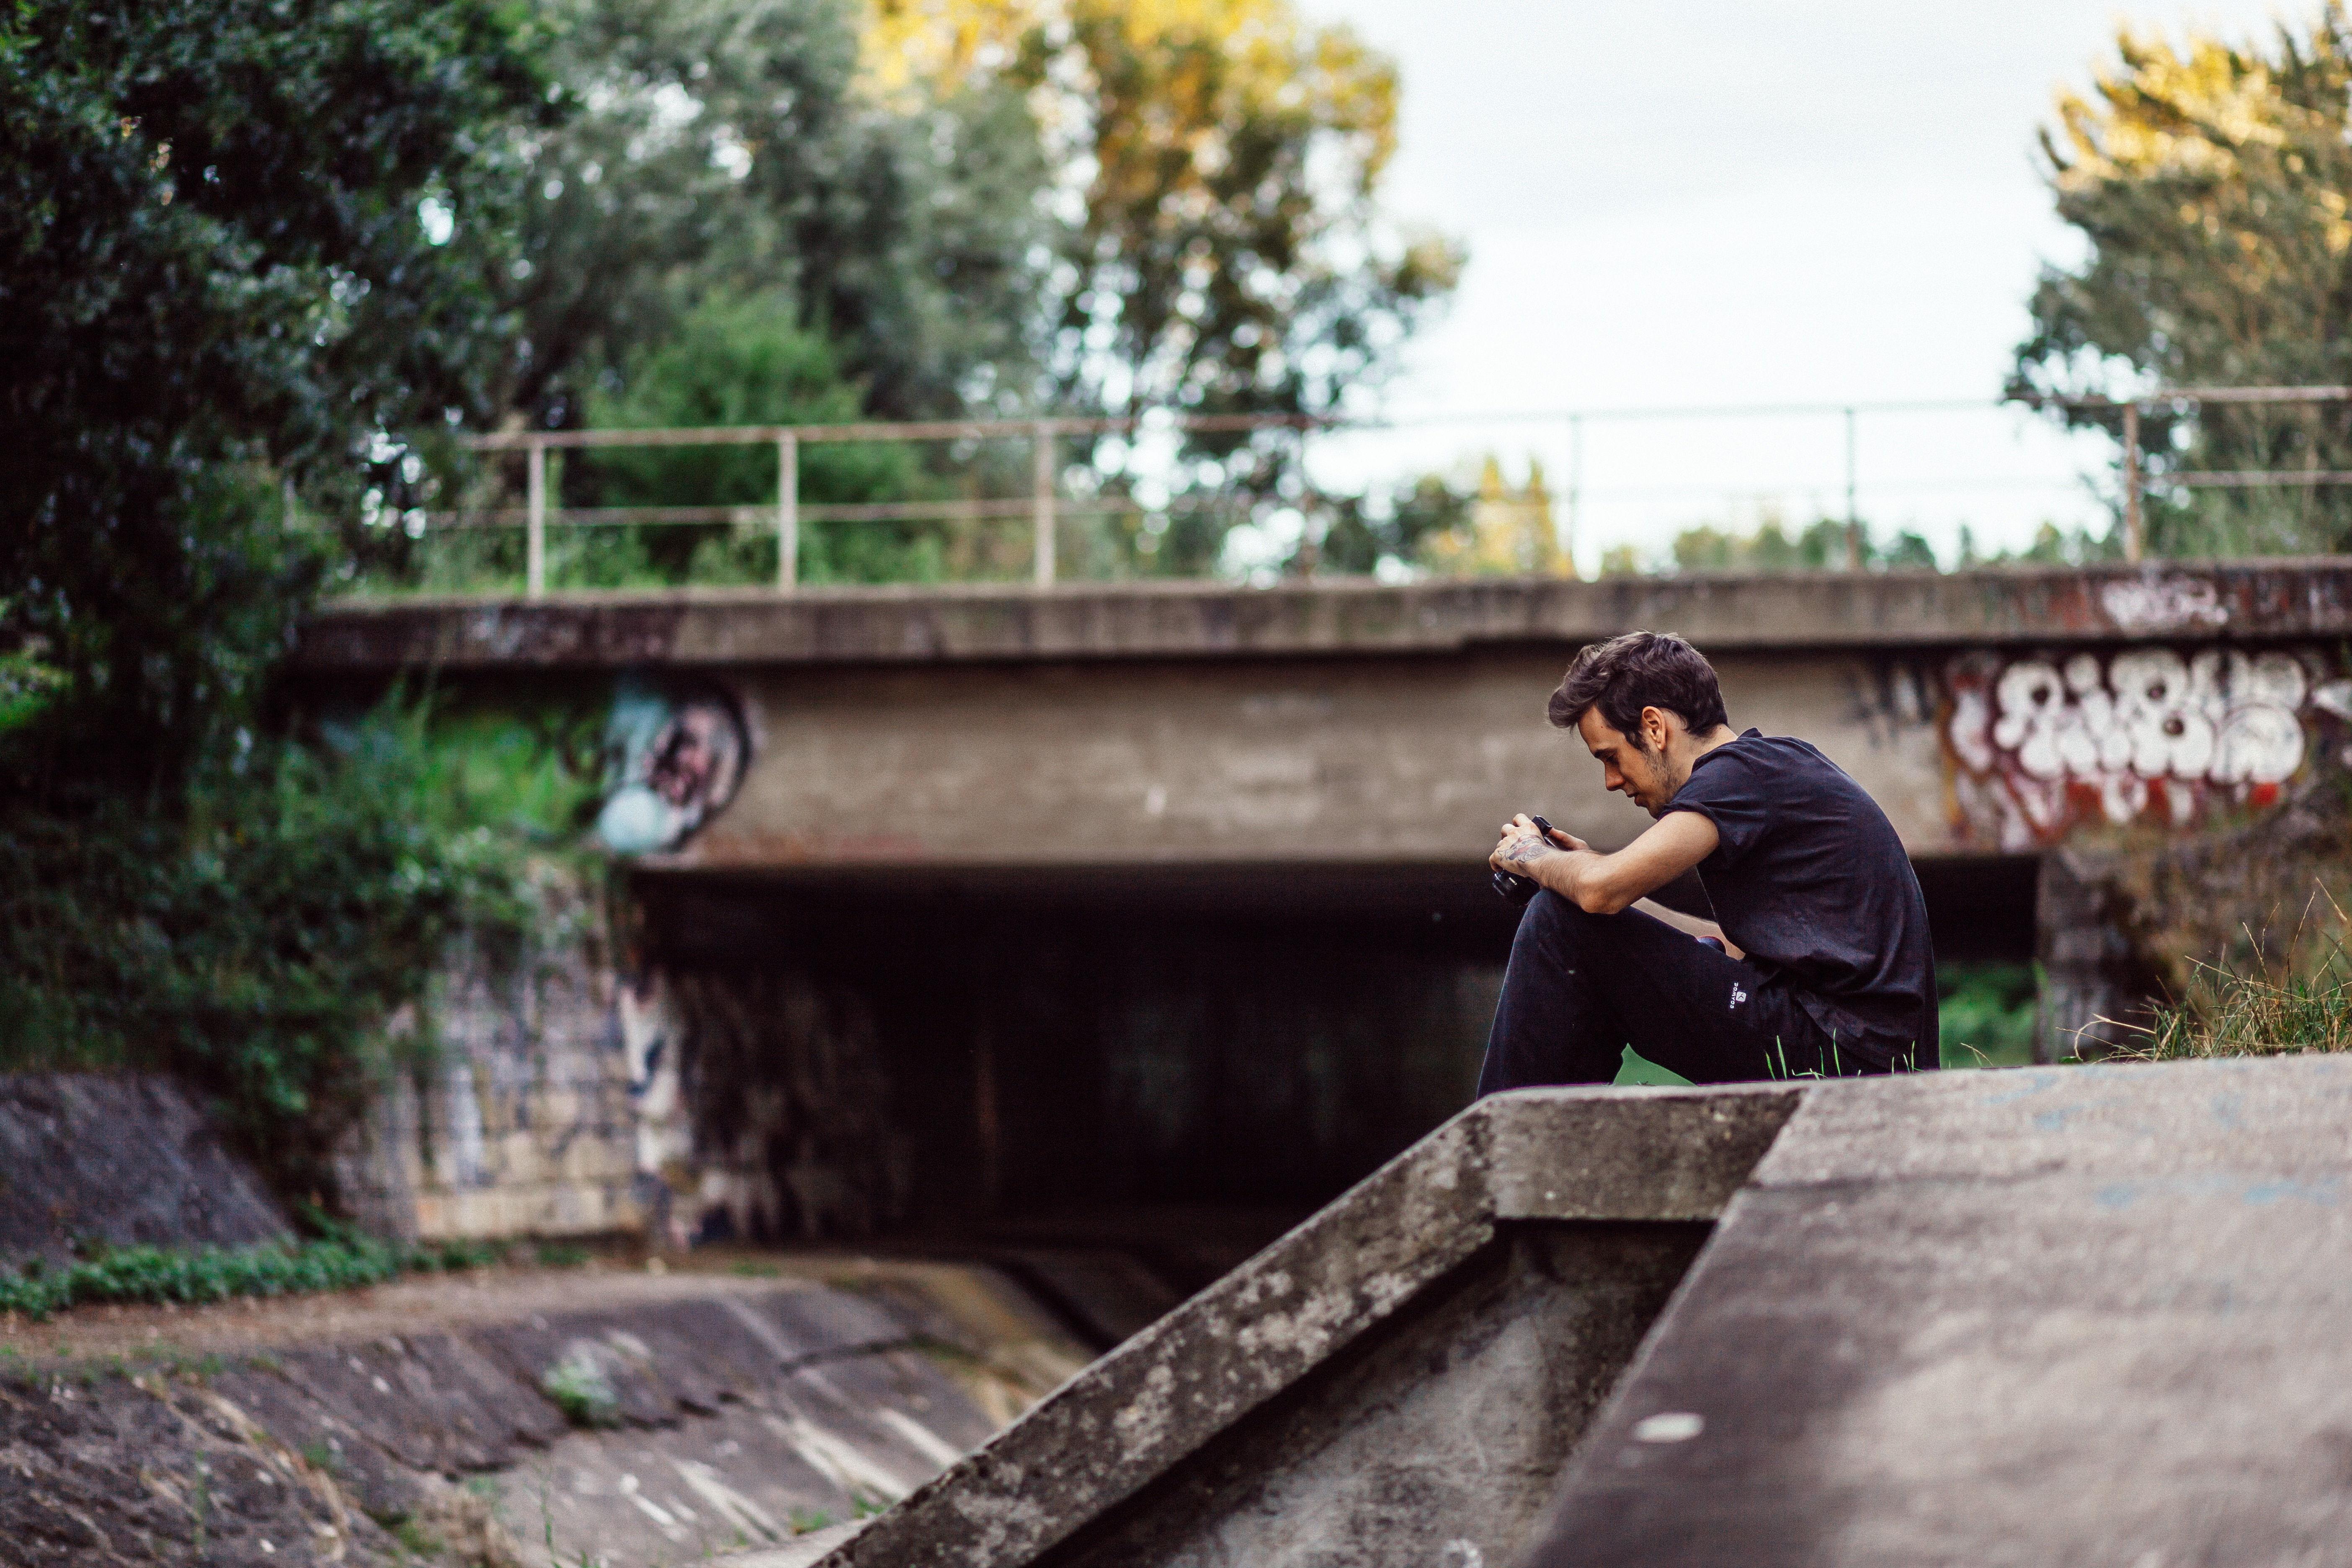
man, nature, outdoor, technology, track, bridge, camera, photography, photographer, guy, suburb, young, sitting, professional, graffiti, waterway, hobby, photographic